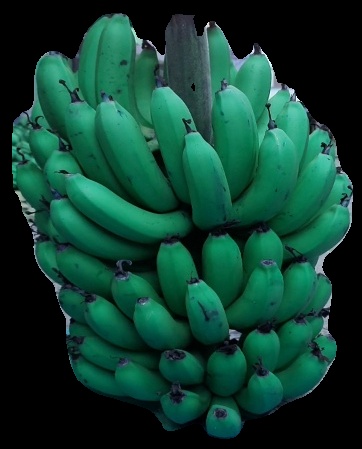
Variety: pachbale
Grade: grade2